Gates of Hausa kingdoms

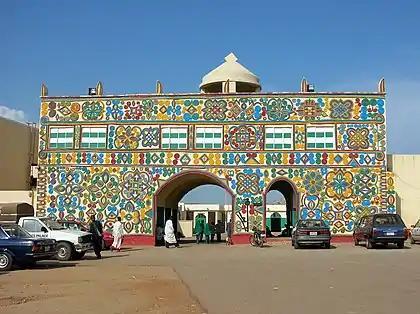

The city of Zaria/Zazzau has seven gates that were originally erected after the wall of the city was constructed. The gates included the following except the gates of Jatau and the gate of Galadima. The current Sarkin Kofa of Zazzau is Alhaji Mansur Dambo Mai-Sa’a.